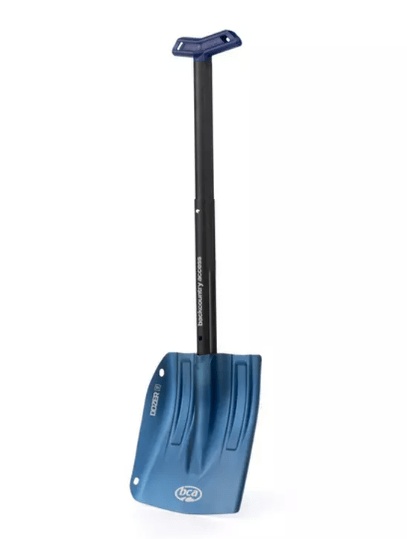
BCA DOZER 1T SHOVEL
Les BCA DOZER 1T SHOVEL sont disponibles dans nos magasins Homies de Chicoutimi, Alma et en ligne. D’un format conçu pour le grand public, ce modèle est une mise à jour de la B-1 EXT, la pelle à neige la plus prisée des Nord-américains. Existe en deux couleurs. Grâce à leur nouveau manche à la fois ovale et concave, leur lame mince qui facilite l’appui avec le pied et leur grande variété de poignées percées, nos pelles à neige sont plus résistantes, plus légères et plus faciles à ranger que jamais. Cette gamme s’inspire de la D-2 EXT « Dozer », notre modèle emblématique au succès tel qu’il a donné son nom à la gamme tout entière. BCA est le premier à avoir créé une pelle à neige dont le manche non arrondi évite la rupture de l’outil lorsqu’on s’en sert comme levier. Tout en reprenant sa conception ovale révolutionnaire, le manche s’agrémente d’un rayon concave de chaque côté qui renforce la pelle sans pour autant l’alourdir. Cette forme sophistiquée permet également une meilleure préhension au niveau de la paume, ce qui réduit le risque de glissements lors du pelletage. Tous les modèles télescopiques de BCA sont conçus pour répondre à la norme UIAA en matière de pelles à neige pour avalanches. EXPÉDITION : Dans les 24h du lundi au vendredi, au Canada. Il peut cependant prendre jusqu'à 4 jours avant que votre commande soit expédiée, si nous devons faire venir un article d'une autre succursale. Pour la livraison standard, il faut compter entre 3 et 5 jours ouvrables et 1 à 2 jours pour la livraison express. Boutique Homies n’est pas responsable des frais de dédouanement ou autres. RETOUR : Pour qu’un retour soit accepté, la demande doit être faite dans les 15 jours suivants la date de réception de votre article acheté à prix régulier uniquement. Tous les retours sont à vos frais, sauf s’il s’agit d’une erreur de notre part. Les items doivent également être retournés dans leur emballage d’origine. Pour toutes autres questions, suivre le processus de retour disponible dans la section « Retour & Garantie » de notre site web.
Brand: BCA
Category: Sporting Goods > Outdoor Recreation > Winter Sports & Activities > Avalanche Safety